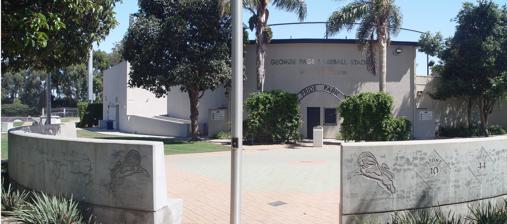
Building: George C. Page Stadium
Country: United States of America
Year built: 1983
George C. Page Stadium Pride Park, outside Page Stadium Location Loyola Boulevard, Los Angeles , CA , USA Coordinates 33°58′01″N 118°24′54″W / 33.967055°N 118.414921°W / 33.967055; -118.414921 Owner Loyola Marymount University Operator Loyola Marymount University Capacity 1,200 Scoreboard Manual, 18 ft. x 46 ft. Construction Built 1983 Opened March 19, 1983 Renovated 2001, 2004, 2008 Tenants Loyola Marymount Lions baseball (1983-present) George C. Page Stadium is a baseball venue in Los Angeles , California , USA .  It is home to the Loyola Marymount Lions baseball team of the NCAA 's Division I West Coast Conference .  Opened in 1983, it has a capacity of 1,200 spectators. The stadium is named for George C. Page , head of the Incentive Aid Foundation, which covered much of the venue's construction costs.  Features of Page include a "Blue Monster" in left field, training areas, and reception facilities. In the stadium's first game, played on March 19, 1983, Loyola Marymount lost to Cal State Fullerton 5-1.  As of 2011, the Lions' all-time record at Page Stadium was 471-352-4 (.572).  Their best single-season mark came in 1988, when they had a 30-5 (.857) record. Features Of the venue's 1,200 person capacity, 200 is theatre seating and 400 is metal bleachers with chairbacks.  Standing room and a first-base side picnic area account for the remaining 600. The field's generic features include a press box and concession stands, and recent renovations have added more to the facility. Mikos Blue Monster Modeled after Fenway Park 's Green Monster , the Mikos Blue Monster stands 37 ft (11 m). high and 130 ft (40 m). wide in left field.  It contains an 18 ft (5.5 m). by 46 ft (14 m). manual scoreboard, also much like Fenway's.  A gift by LMU alumnus Paul Mikos (Class of 1966) allowed the wall and scoreboard to be constructed in 2001. The Lion's Cage The Lion's Cage is an all-weather practice facility that was built during the 2007-08 offseason.  The 8,000-square-foot (740 m 2 ) facility contains batting cages , pitching mounds, open spaces, and strength and conditioning areas.  Large doors on either side of the den allow for all-weather use. Pride Park Built after the 2004 season, Pride Park is a meeting and reception area at the entrance of Page Stadium.  With a surface modeled as a miniature baseball diamond, it is often used for alumni events. Page Stadium Other uses Page has hosted four West Coast Conference baseball tournaments.  It also hosts youth baseball games and clinics. The stadium is often used as a filming locale. Its most notable role in this capacity was in the 1990 movie My Blue Heaven , which starred Steve Martin . See also List of NCAA Division I baseball venues References ^ a b c d e f g h i j "George C. Page Stadium" . LMU Lions . ^ "UCSB Plays at LMU on Wednesday, Hosts San Jose State This Weekend" . UCSB Gauchos . March 30, 2011. ^ "My Blue Heaven (1990)" . Internet Movie Database . v t e Loyola Marymount University Located in : Westchester, Los Angeles, California Founded : 1911 Schools Law Center for the Study of Los Angeles Athletics Teans Baseball Men's basketball Women's basketball Venues Gersten Pavilion George C. Page Stadium Campus KXLU Crimson Circle Tsehai Publishers People Alumni Category v t e Current baseball parks of the West Coast Conference Washington Trust Field and Patterson Baseball Complex ( Gonzaga ) George C. Page Stadium ( Loyola Marymount ) Klein Family Field ( Pacific ) Eddy D. Field Stadium ( Pepperdine ) Joe Etzel Field ( Portland ) Louis Guisto Field ( Saint Mary's ) Fowler Park ( San Diego ) Dante Benedetti Diamond at Max Ulrich Field ( San Francisco ) Stephen Schott Stadium ( Santa Clara ) v t e NCAA Division I college baseball venues in California ACC Evans Diamond ( California ) Klein Field at Sunken Diamond ( Stanford ) Big Ten Dedeaux Field ( USC ) Jackie Robinson Stadium ( UCLA ) Big West Blair Field ( Long Beach State ) Caesar Uyesaka Stadium ( UC Santa Barbara ) Cicerone Field ( UC Irvine ) Dobbins Stadium ( UC Davis ) Goodwin Field ( Cal State Fullerton ) Hardt Field ( Cal State Bakersfield ) Matador Field ( Cal State Northridge ) Riverside Sports Complex ( UC Riverside ) Robin Baggett Stadium ( Cal Poly ) Triton Ballpark ( UC San Diego ) MW Pete Beiden Field ( Fresno State ) Tony Gwynn Stadium ( San Diego State ) Excite Ballpark ( San Jose State ) WAC James W. Totman Stadium ( California Baptist ) John Smith Field ( Sacramento State ) WCC Dante Benedetti Diamond at Max Ulrich Field ( San Francisco ) Eddy D. Field Stadium ( Pepperdine ) George C. Page Stadium ( Loyola Marymount ) Fowler Park ( San Diego ) Klein Family Field ( Pacific ) Louis Guisto Field ( Saint Mary's ) Stephen Schott Stadium ( Santa Clara )